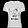
Label: T - shirt / top